Roslags Näsby

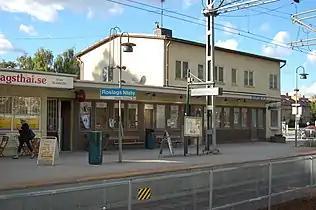
Roslags Näsby railway station

Roslags Näsby is a neighbourhood in the southern part of Täby Municipality, north of Stockholm. It is dominated by detached single-family houses. , a plan to redevelop the area has been approved. The present railway station (Roslagsbanan) will be demolished and replaced by a new one a bit further north. Most of the present buildings on the western side of the station will also be replaced by 1,400 new dwellings in multistory apartment buildings.